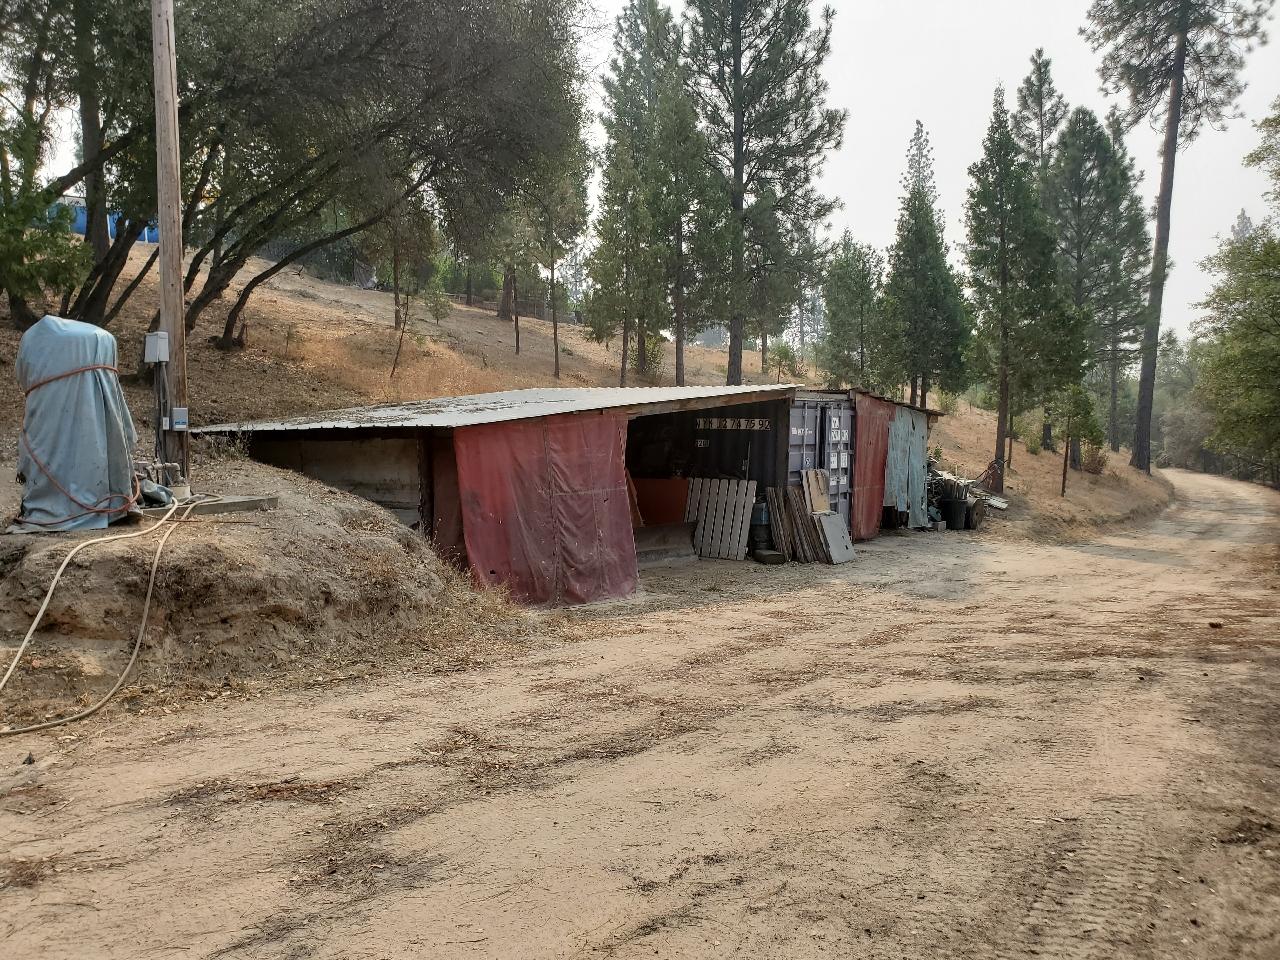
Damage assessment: no_damage